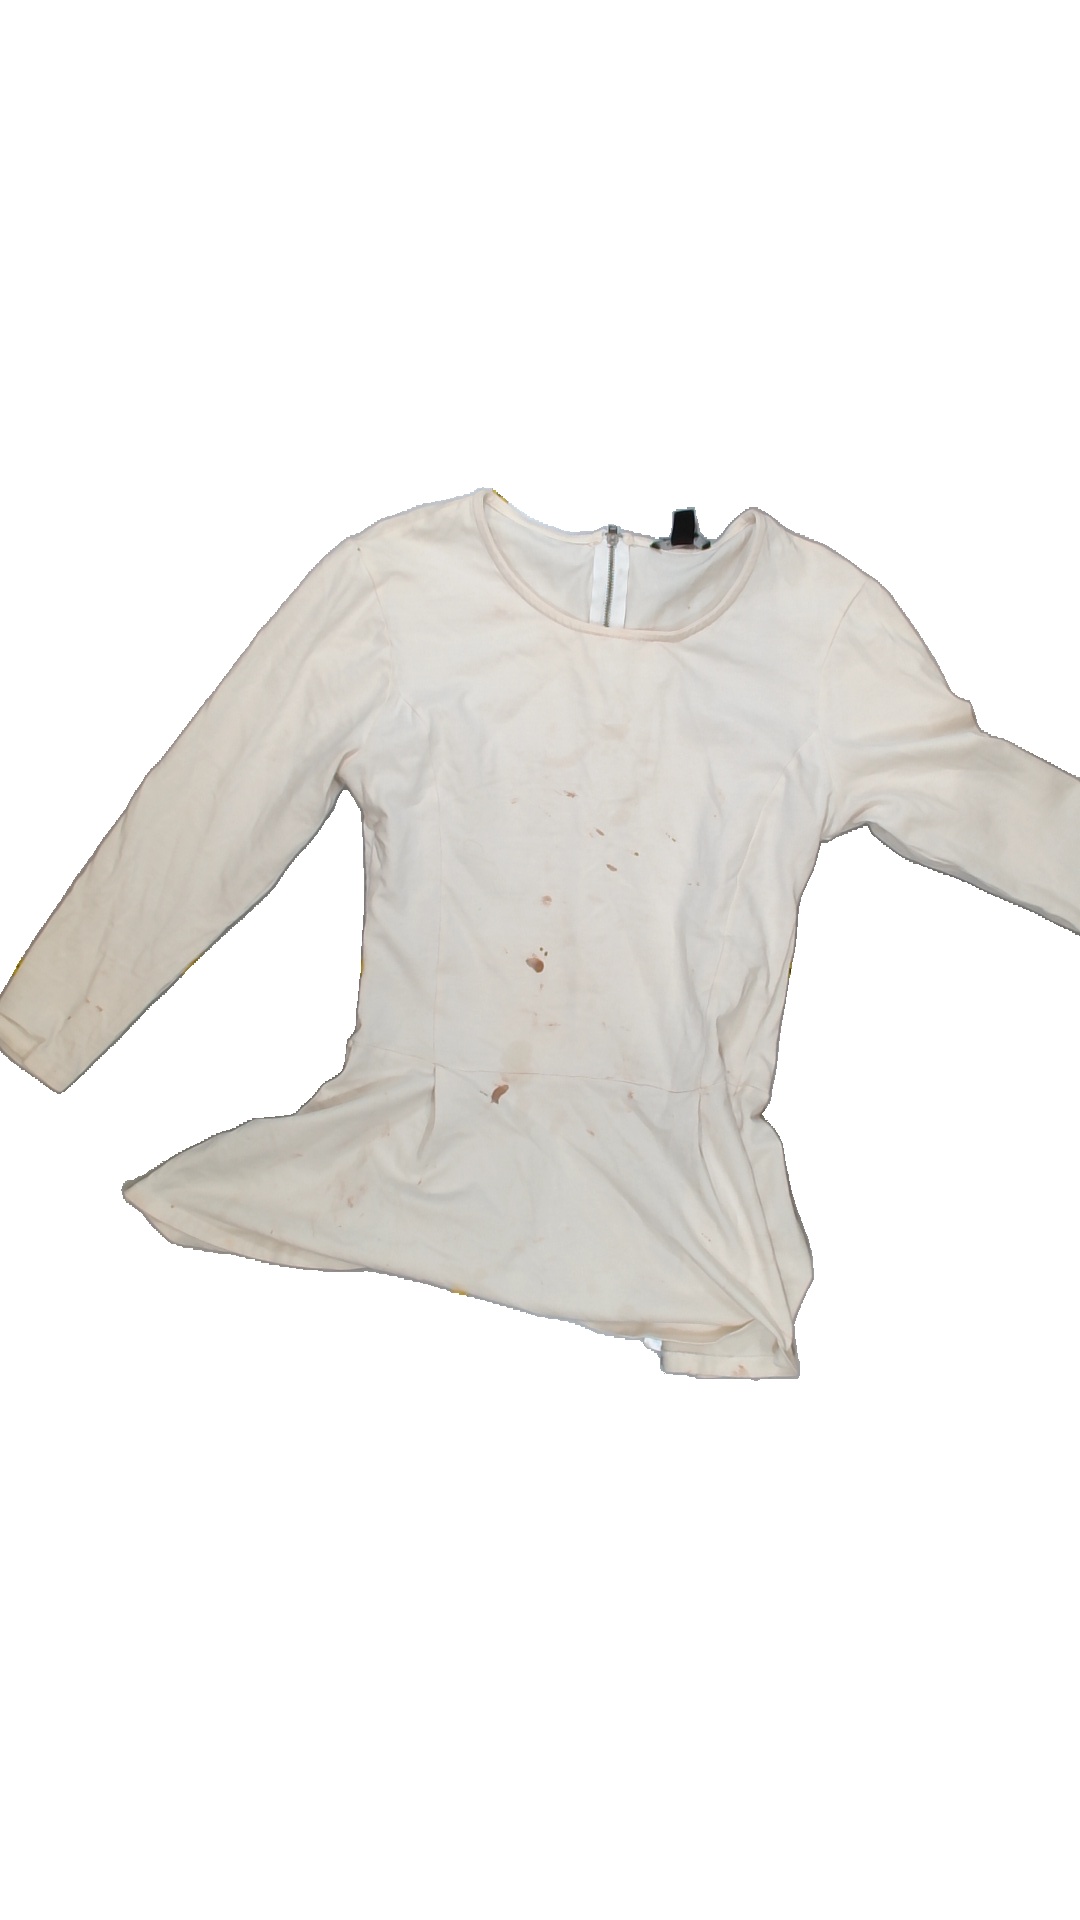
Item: Top (Ladies)
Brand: Amisu (new Yorker)
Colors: White
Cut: C-collar
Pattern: Plain
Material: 100% Cott
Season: All
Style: No trend
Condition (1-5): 1
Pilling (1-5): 5
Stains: Yes
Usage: Recycle
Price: <50